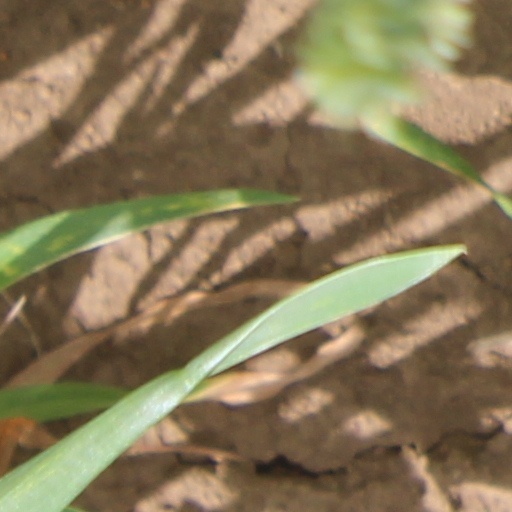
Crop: wheat